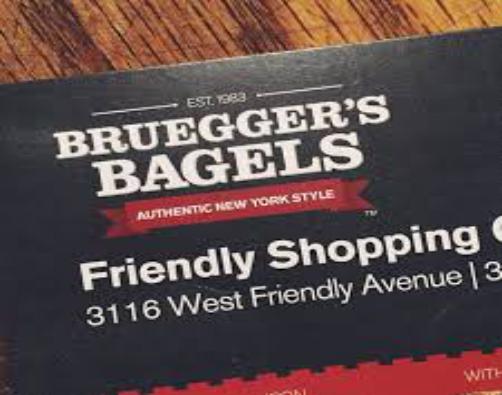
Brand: Bruegger's
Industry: Food